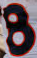
Number: 8